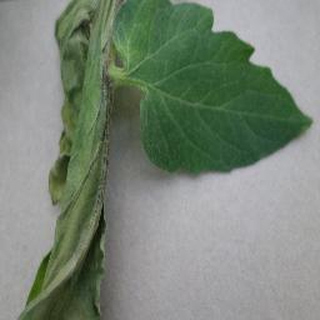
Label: tomato_late_blight